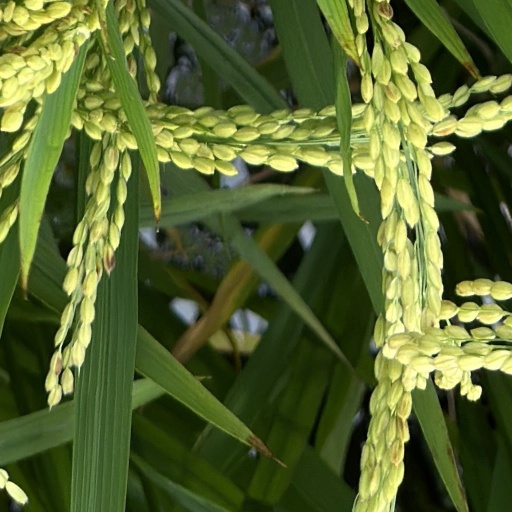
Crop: rice